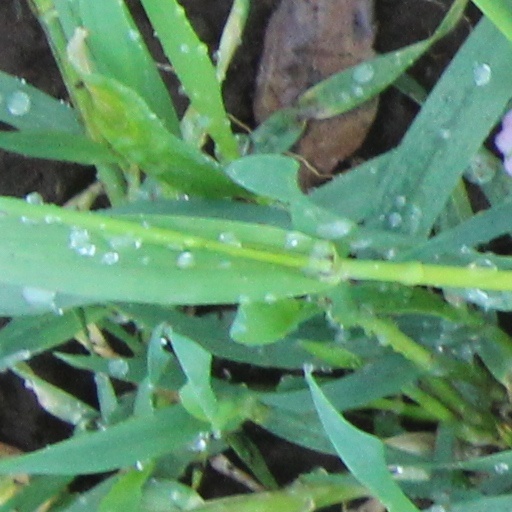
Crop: wheat